Pocket forest

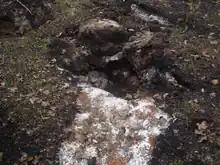

A variety of protocols for site preparation and planting have been developed, all sharing the same underlying principles as the Miyawaki method. The following is an example methodology: